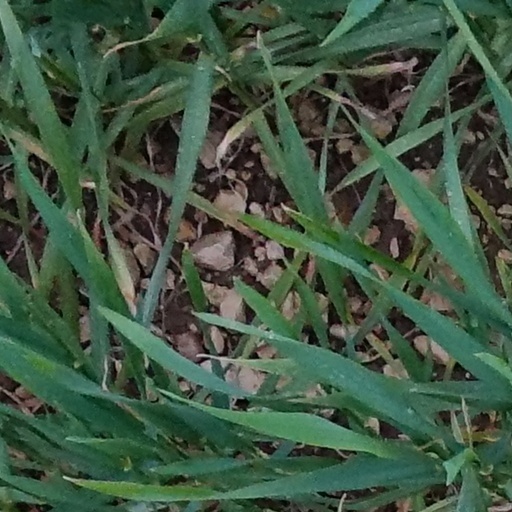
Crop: wheat